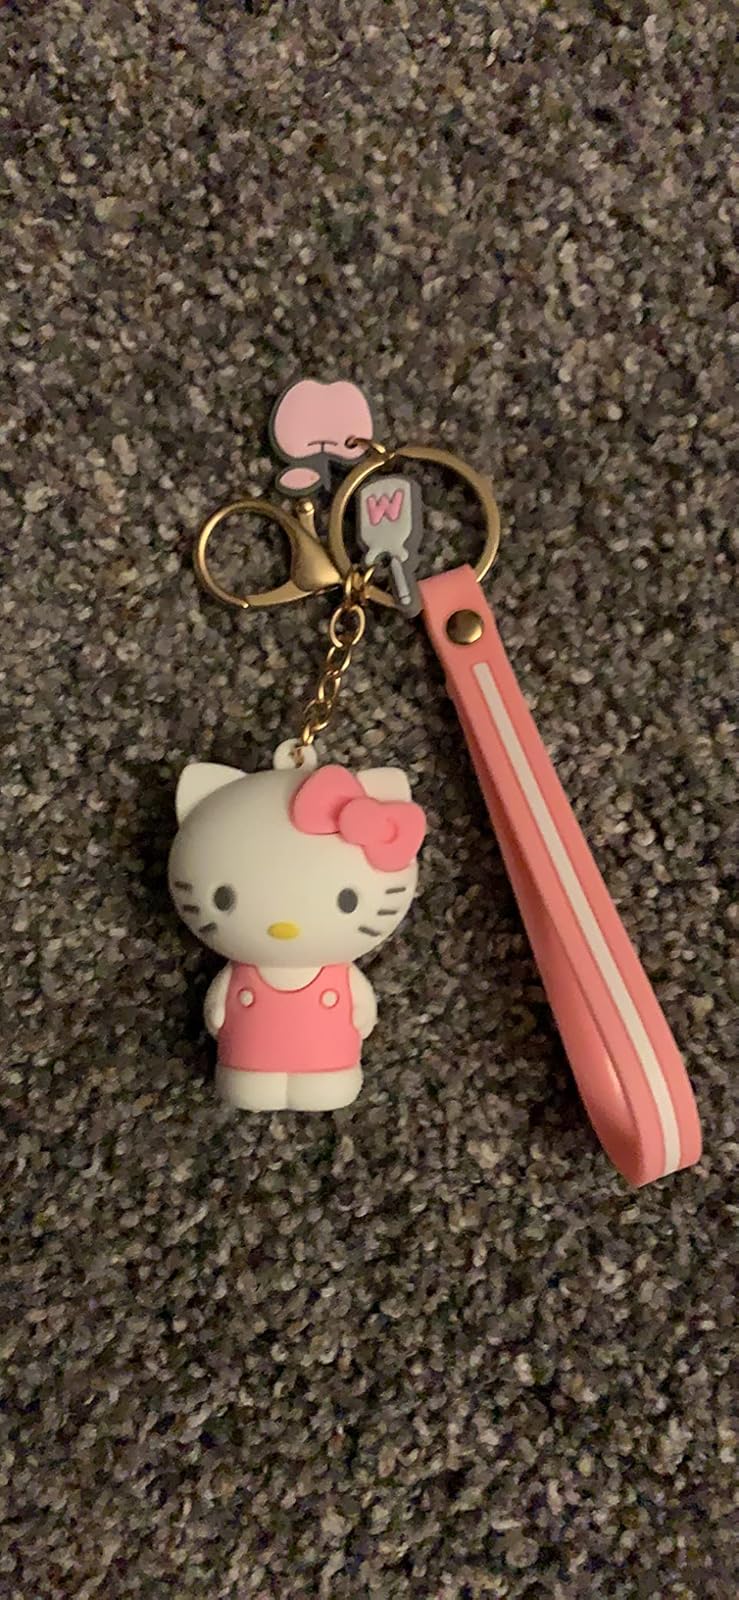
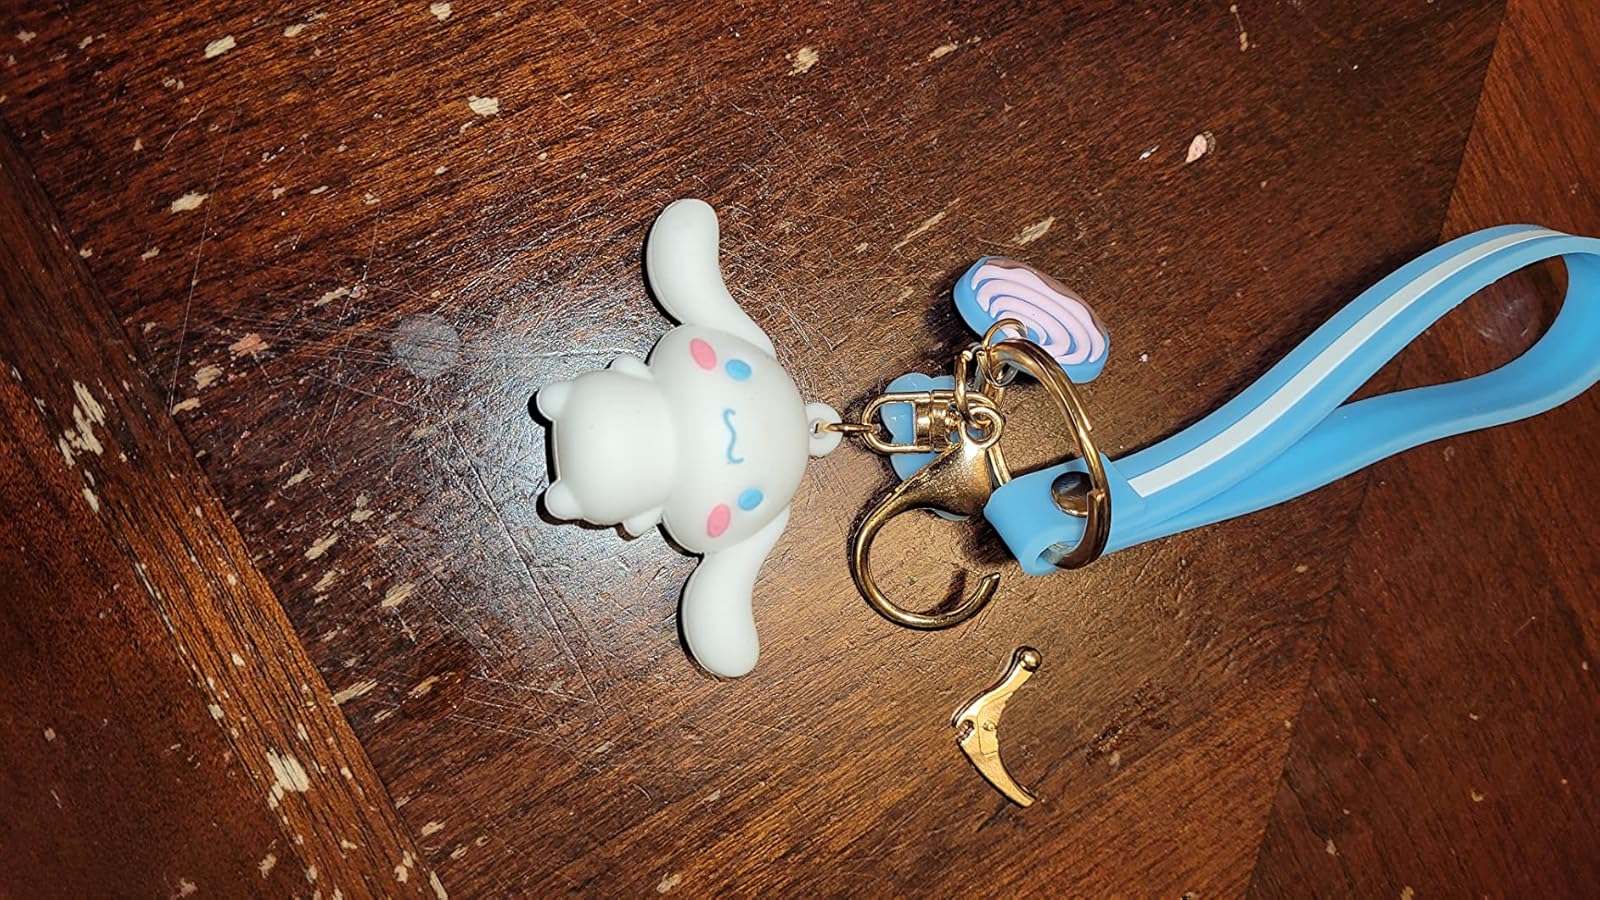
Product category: accessories_keychain
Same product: no